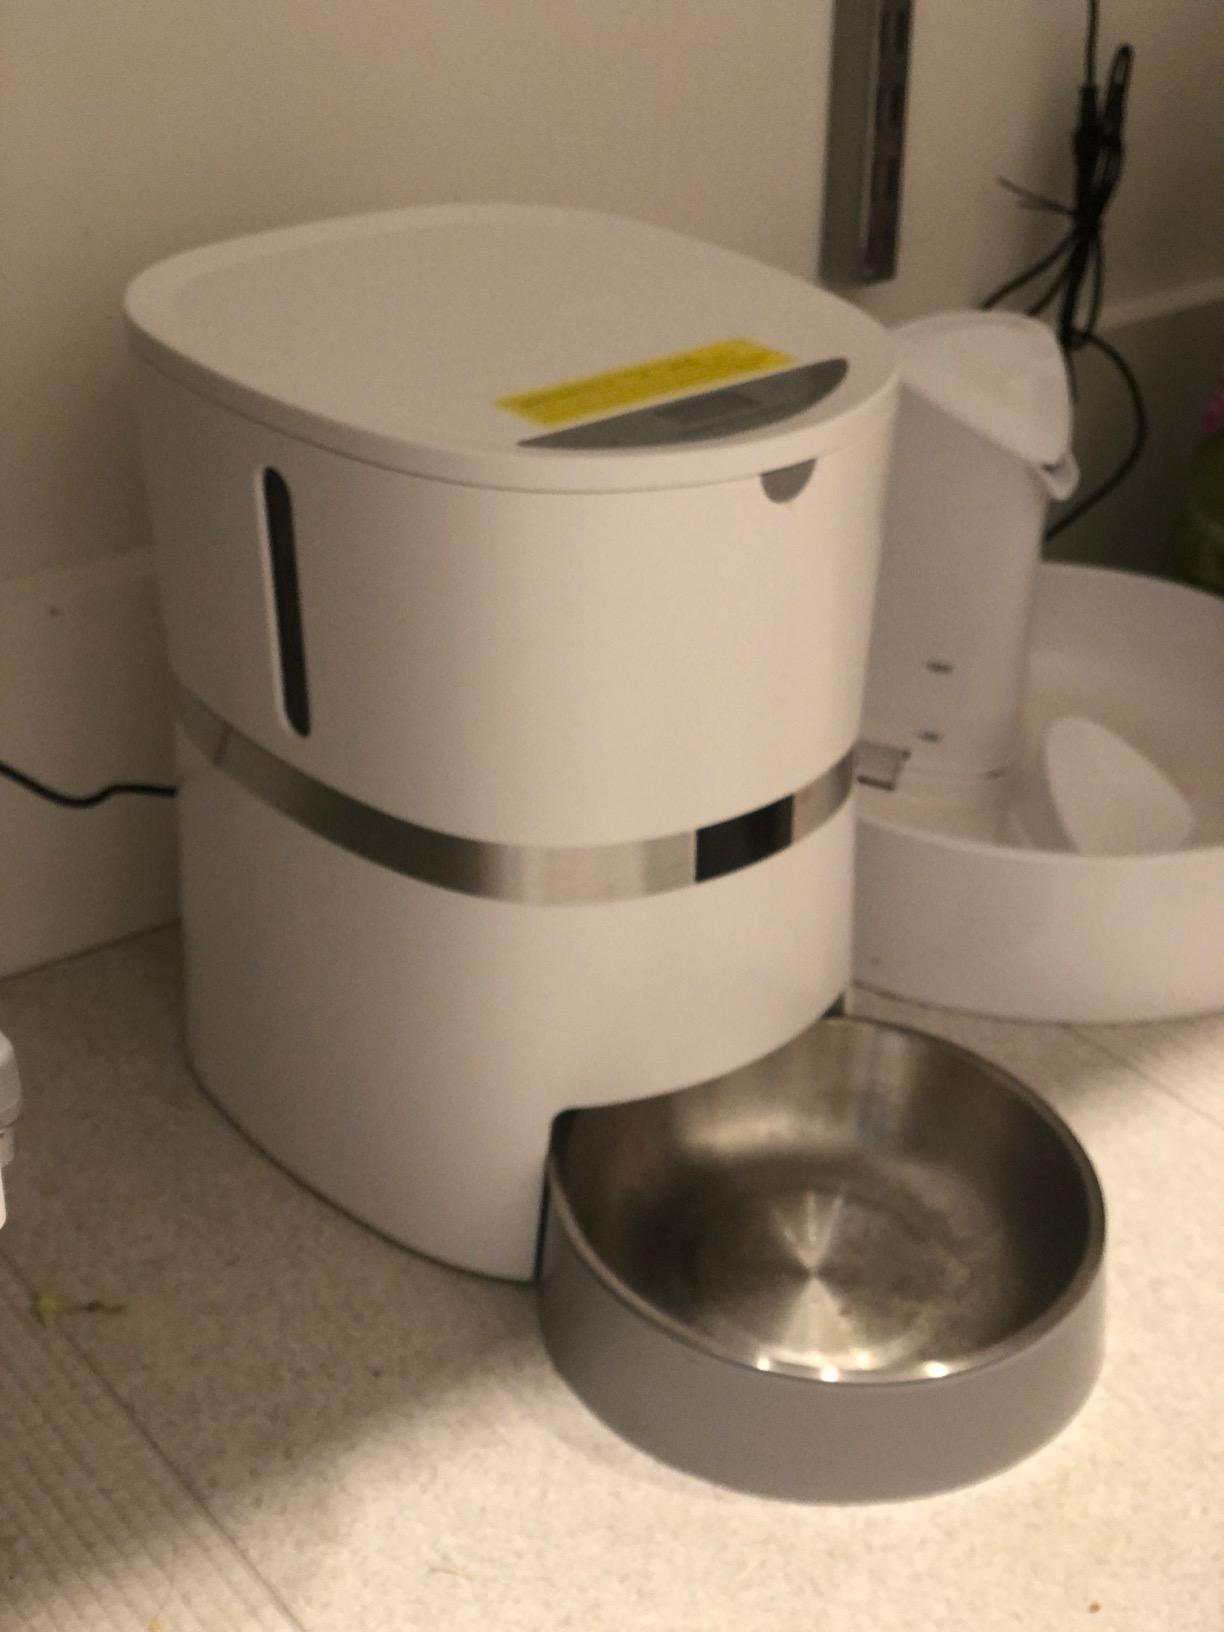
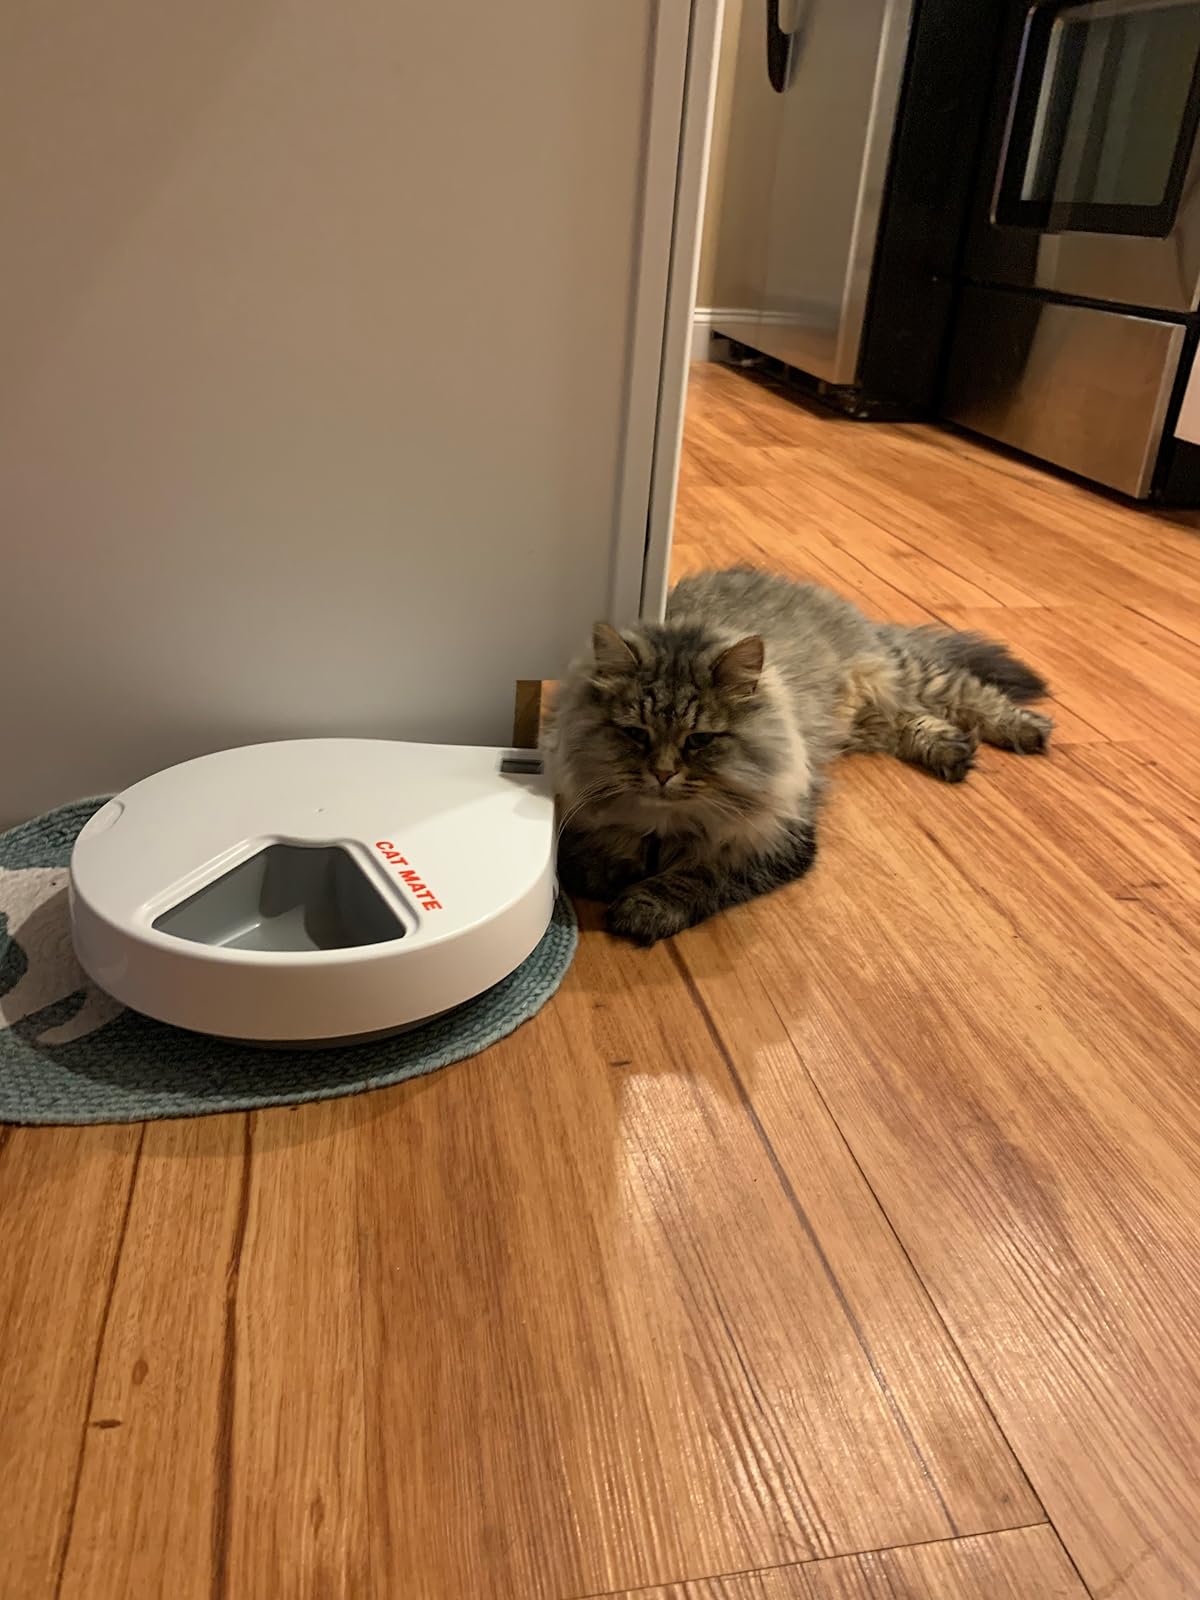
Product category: items_feeder
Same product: no